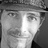
Emotion: neutral